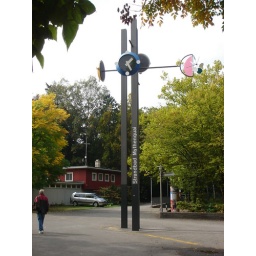
A wonderful clock found during a walk around the lake from Zurich to Wollishofen